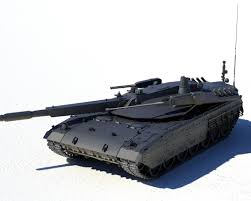
Label: Tank